Whyos

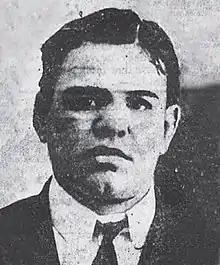
NYPD 1903 police mugshot of Monk Eastman the leader of the Eastman Gang who was one of many gangsters who helped destroy the Whyos Gang

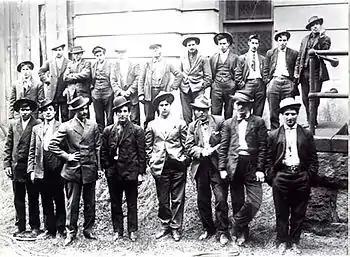
Members of the Five Points Gang of New York City who were one of many criminal gangs who helped destroy the Whyos Gang

With the deaths of Driscoll and Lyons, the gang never regained its former status, as its members were eventually imprisoned or killed. As Monk Eastman and the Five Points Gang came to prominence in the mid-1890s, many gangs began working with Tammany Hall, providing considerable political protection. However, the Whyos continued their violent activities, ending in their last great battle between fellow Whyos as members Denver Hop and English Charley began fighting over shares of a recent robbery. As they began shooting at each other, a major gunfight began, involving at least 20 other members. No one was injured however, as all had been intoxicated, as the press reported that the Morgue's owner had felt the gangs had been silly to think they would hit anything after drinking his liquor. The last of the Whyos were eventually broken up by the Monk Eastman Gang, who maintained control over Manhattan for the next decade.